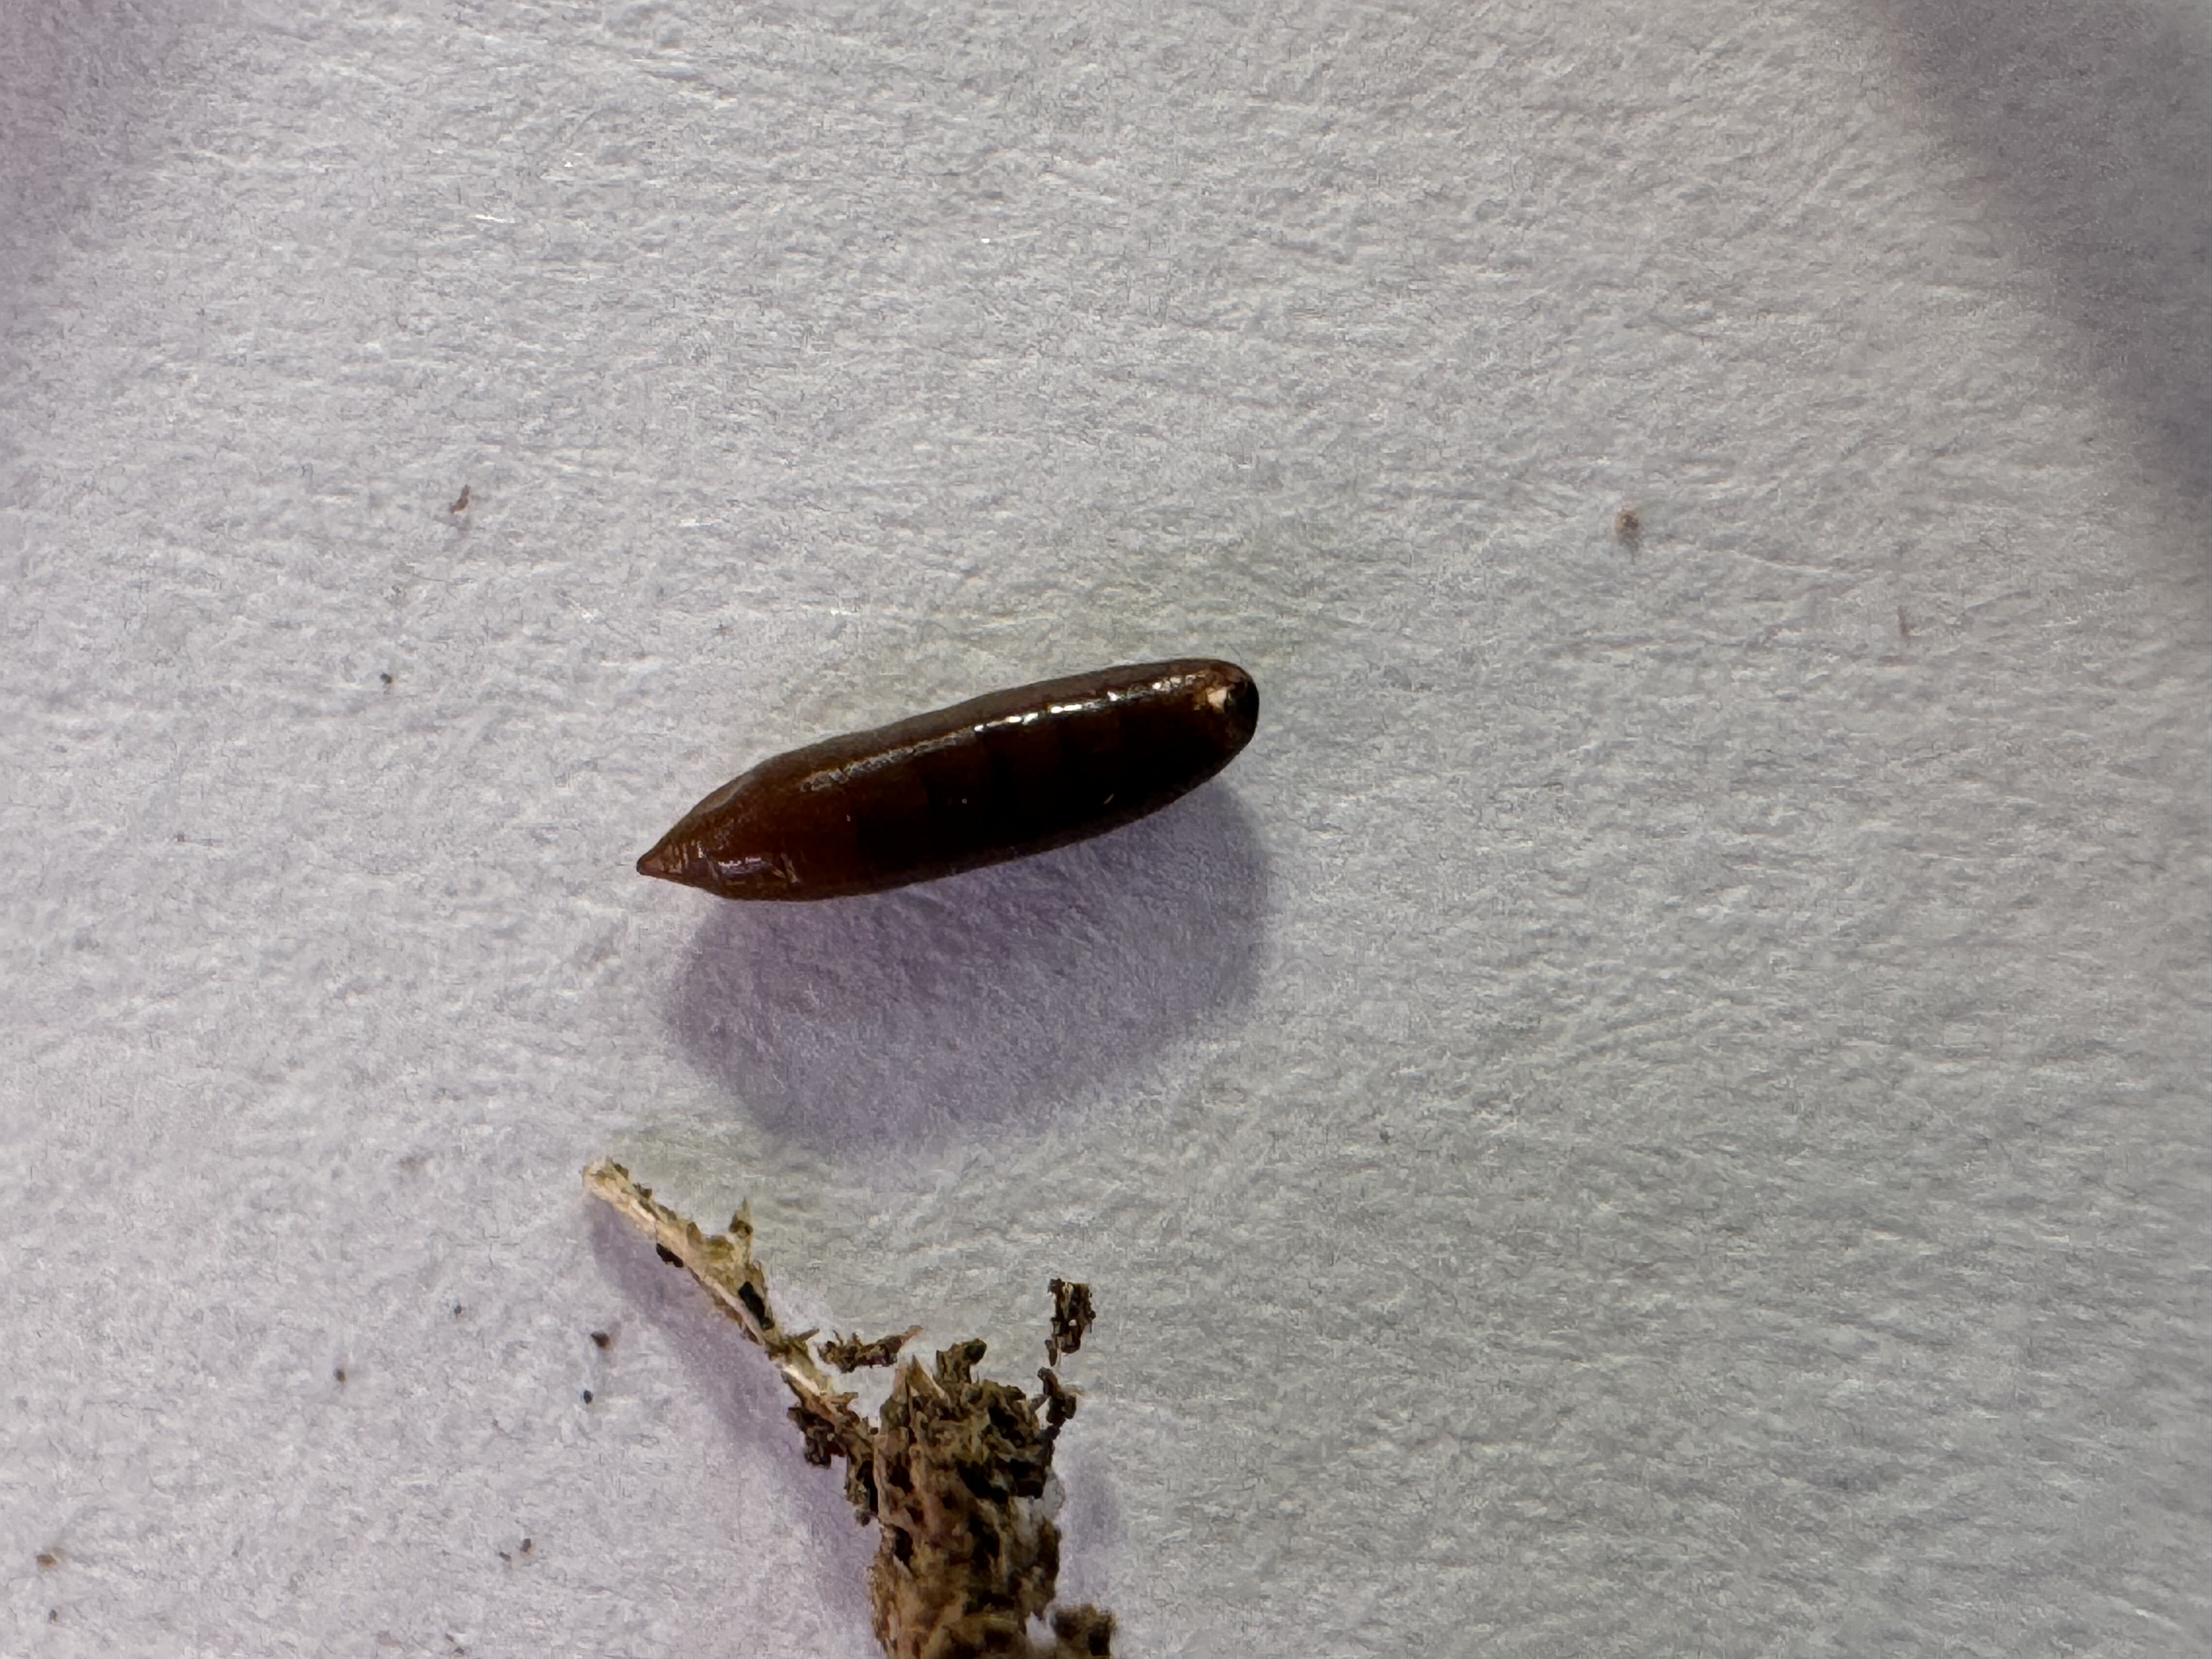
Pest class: hessian_fly